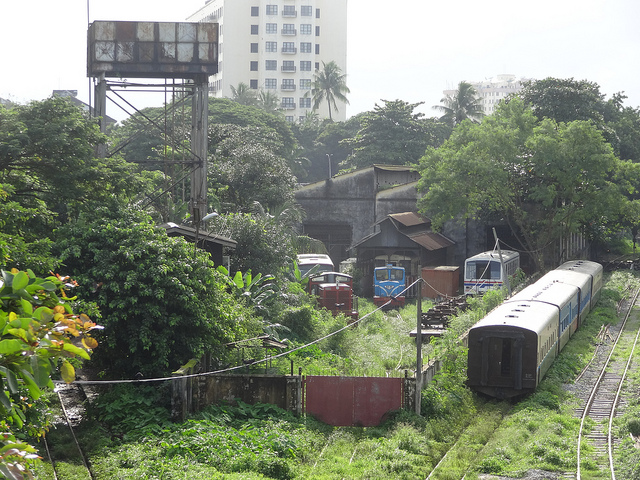
A large long train on a steel track.

An abandoned train yard covered in abundant foliage.

Abandoned train cars in grassy area next to building.

An abandoned train station that is overgrown with grass.

An abandoned train sitting on overgrown grassy tracks